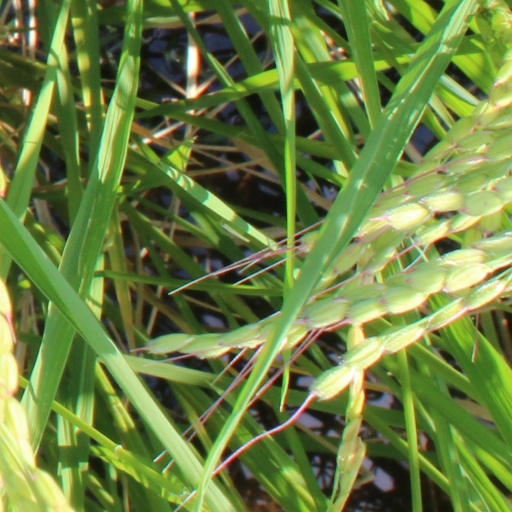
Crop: rice